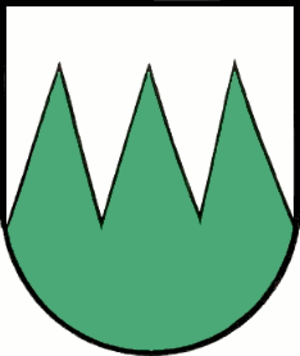
Hemberg est une commune suisse du canton de Saint-Gall, située dans la circonscription électorale de Toggenburg.